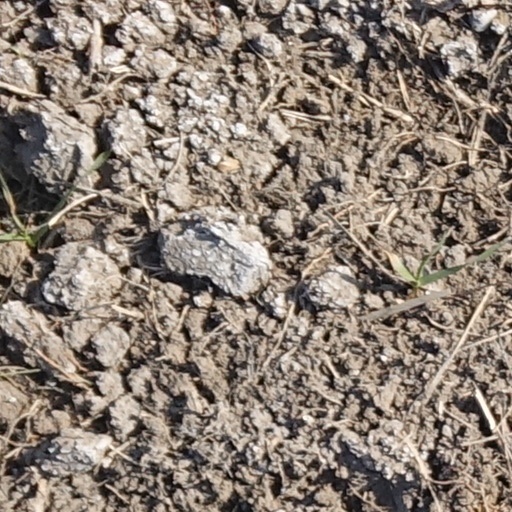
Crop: wheat